Calcot, Berkshire

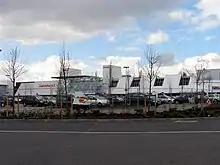
SavaCentre Hypermarket in Calcot, Reading

Calcot is home to two large shopping complexes – the SavaCentre and the Pincents Lane Retail Park; both close to Junction 12 of the M4 motorway. In September 1981, an hypermarket, a BHS and Sainsbury's joint enterprise, opened. At the time, it was one of the largest hypermarkets in the United Kingdom. This store featured in the SavaCentre TV adverts in 1983. In 1989, Sainsbury's bought out BHS's 50% share in the partnership, and the following year the store was extended by to over . In August 1998, it was re-modelled, to provide a greater emphasis on food, at a cost £26m. The SavaCentre was downsized and re-branded as Sainsbury's in 2005, with the extension being sold off to Next. A further refurbishment took place in 2008.